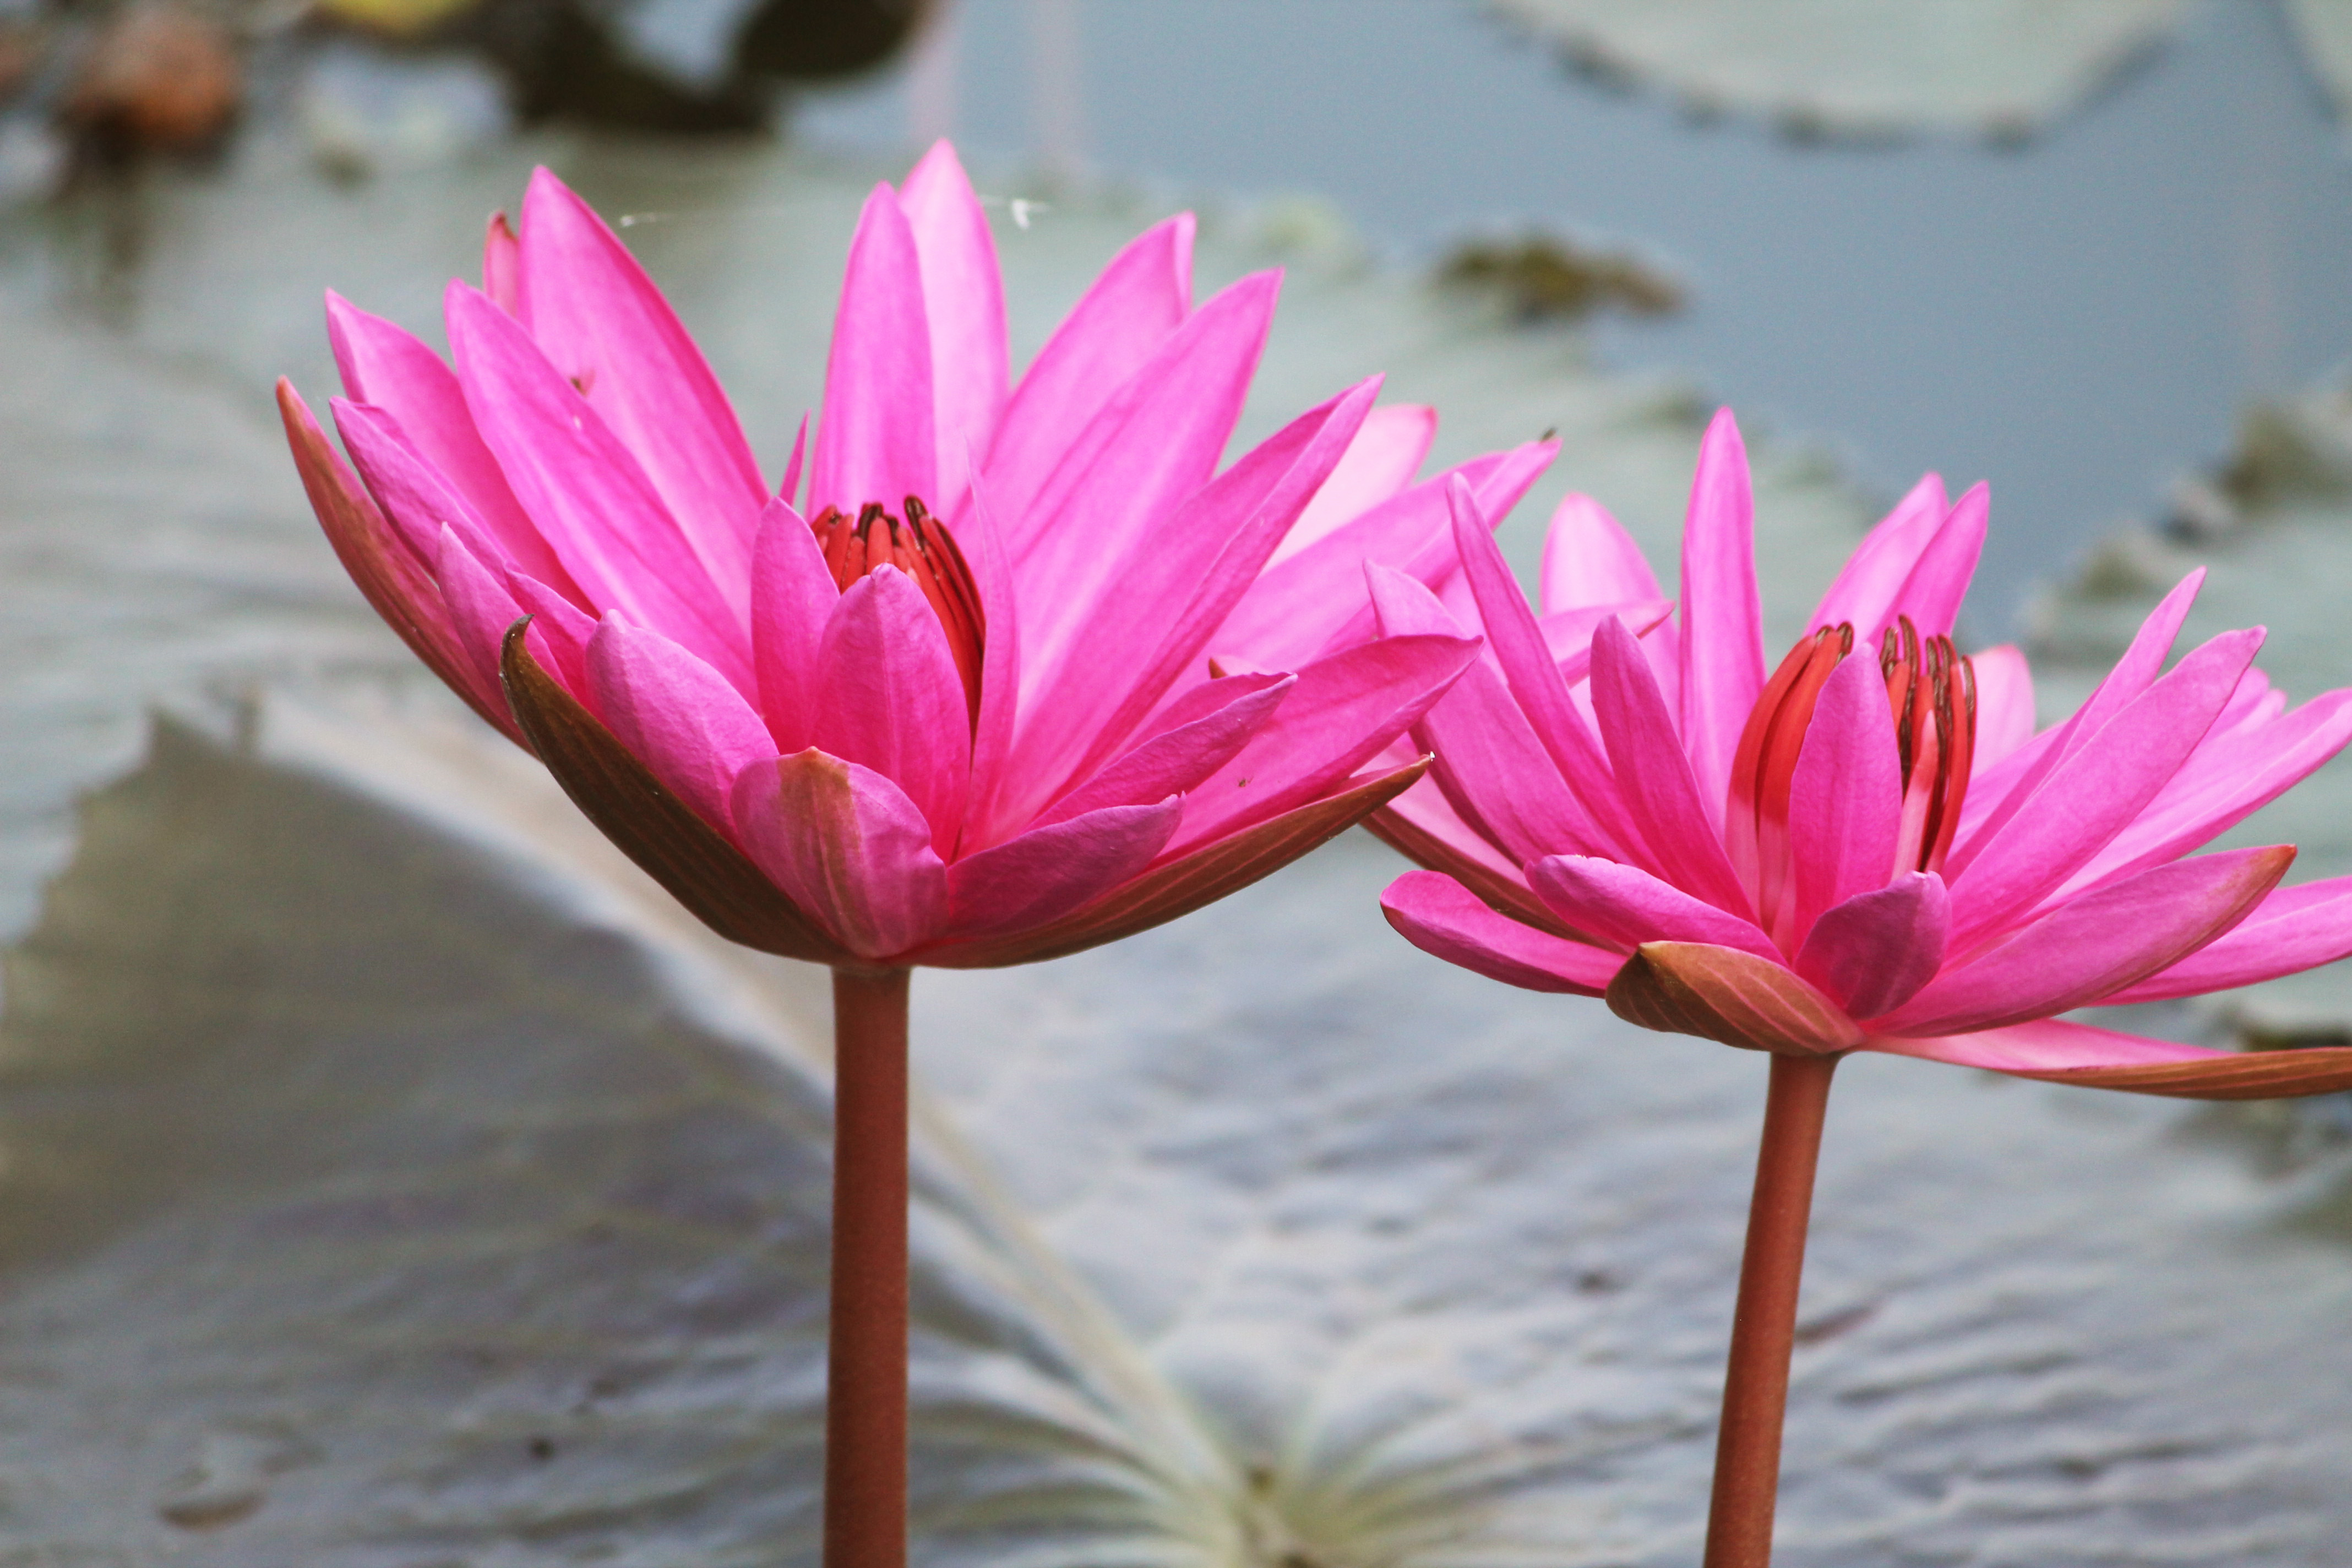
pink, water, lily, pond, home, yard, flowers, morning, daylight, flower, flora, plant, aquatic plant, petal, wildflower, close up, sacred lotus, lotus, spring, proteales, lotus family, flowering plant, plant stem, blossom, annual plant, macro photography, computer wallpaper